Nathaniel Gordon

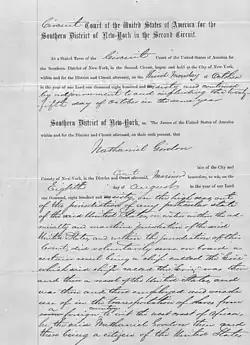
Presentment by a federal grand jury, charging Nathaniel Gordon before the US District Court for the Southern District of New York with the crime of slave trading, October 25, 1860

The United States Attorney for the Southern District of New York, James I. Roosevelt, offered Gordon a $2,000 fine and two-year sentence in exchange for information about his financial backers. However, Gordon, confident that he wouldn't face any severe consequences, rejected the deal, believing it was not lenient enough. The case was repeatedly delayed due to the onset of the Civil War. By the time of Gordon's trial, a new district attorney, Edward Delafield Smith, had been appointed. Smith saw the Gordon case as a chance to become prominent and an opportunity to set an example for all future slave traders. He wanted Gordon executed.